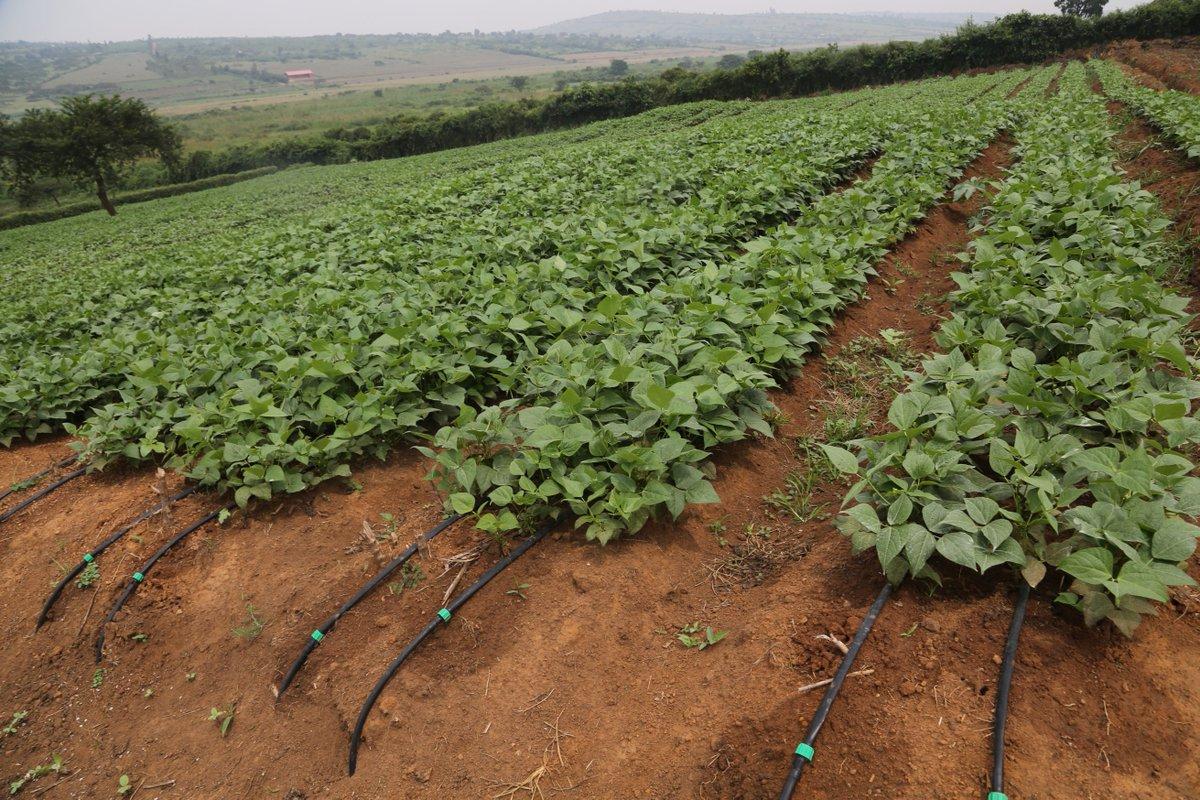
Eneo la shamba kubwa lenye mimea mbalimbali. Mimea hiyo iliyo katika mfumo wa matuta huku mabomba ya maji yakipita katika mimea hiyo, ikiashiria kilimo cha umwagiliaji katika shamba hilo.